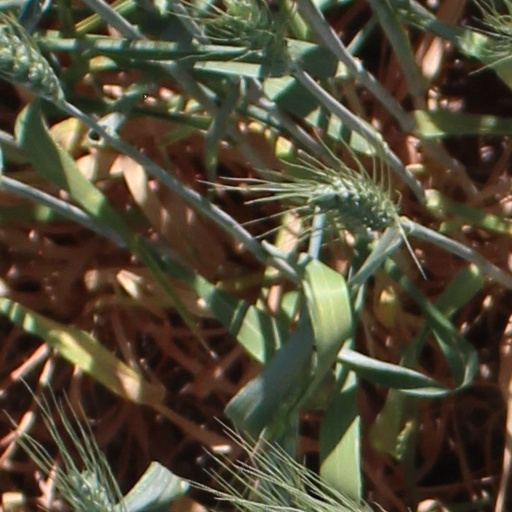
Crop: wheat